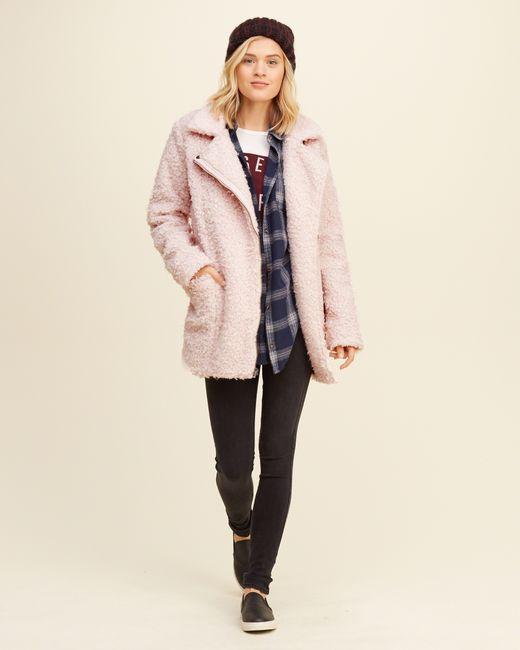
rosa lange Winterjacke, Pelzmaterial, dickes Material